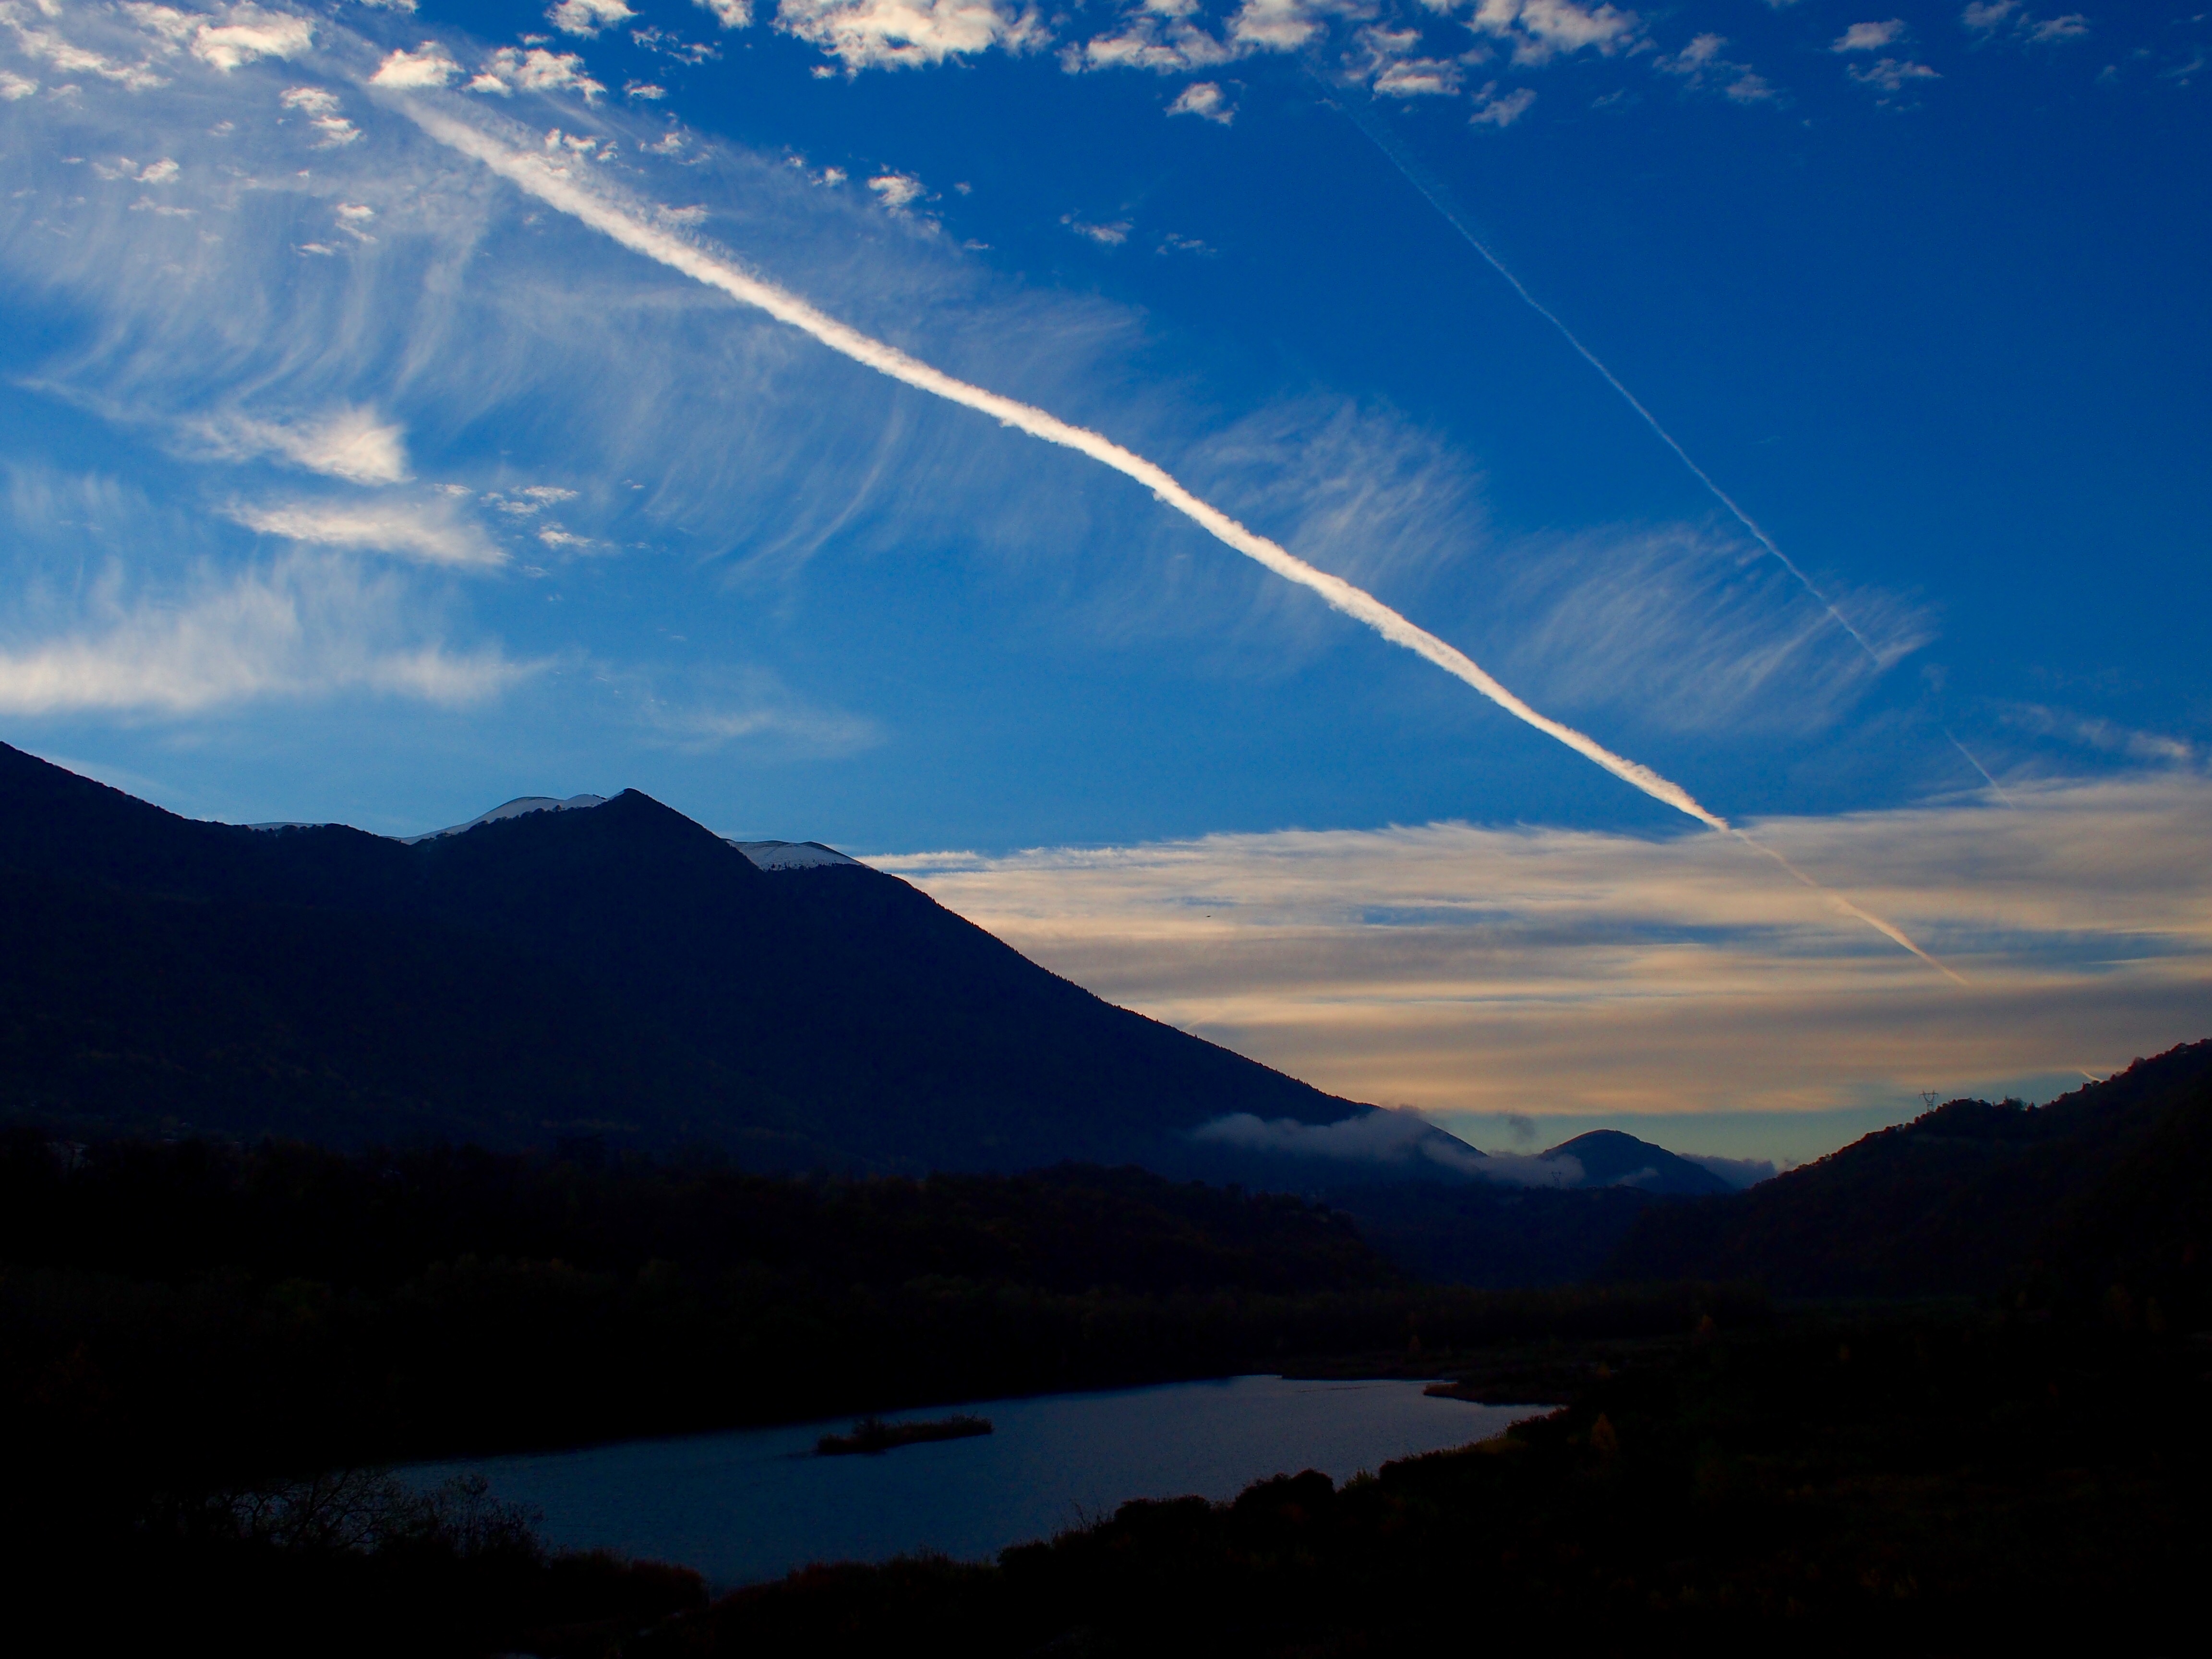
horizon, mountain, cloud, sky, sunrise, morning, hill, lake, dawn, valley, mountain range, dusk, evening, reflection, plateau, loch, landform, meteorological phenomenon, atmospheric phenomenon, mountainous landforms